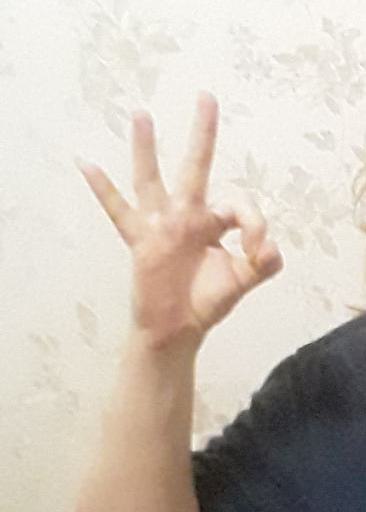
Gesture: ok